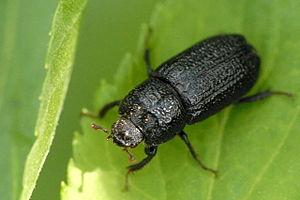
Sinodendron cylindricum est une espèce d'insectes coléoptères de la famille des Lucanidae.